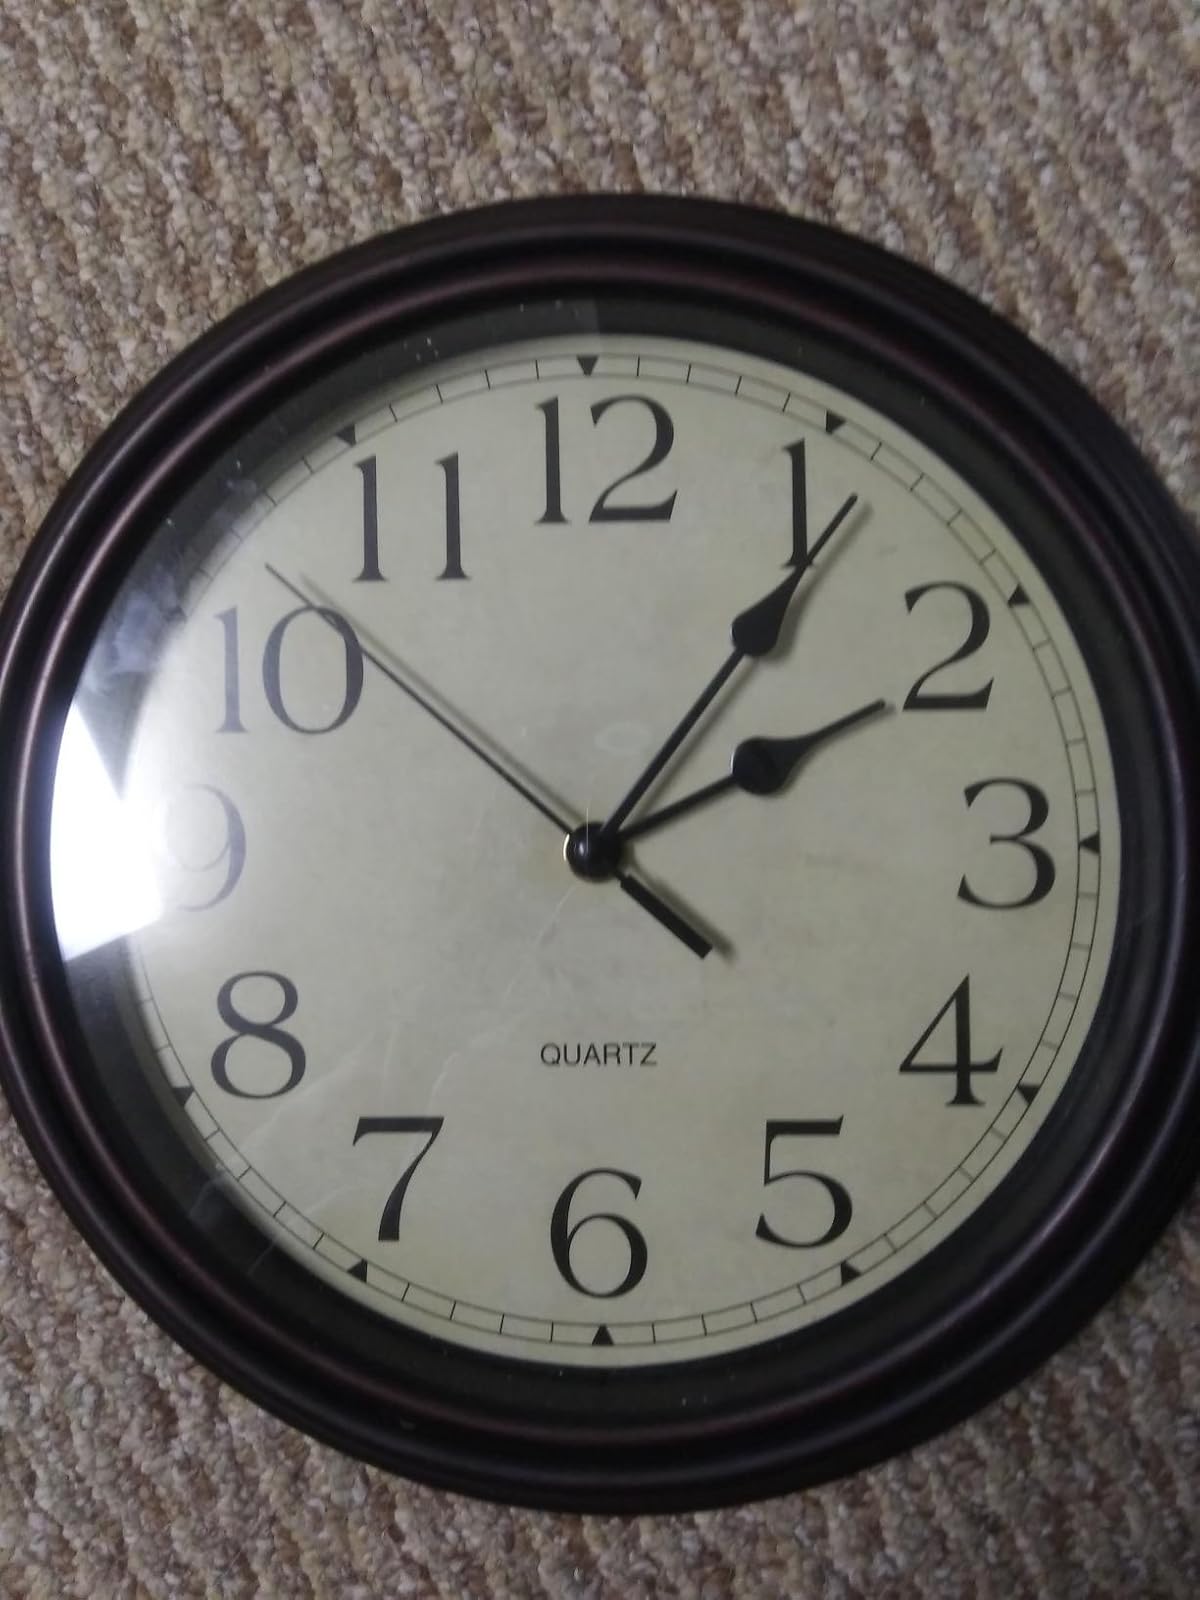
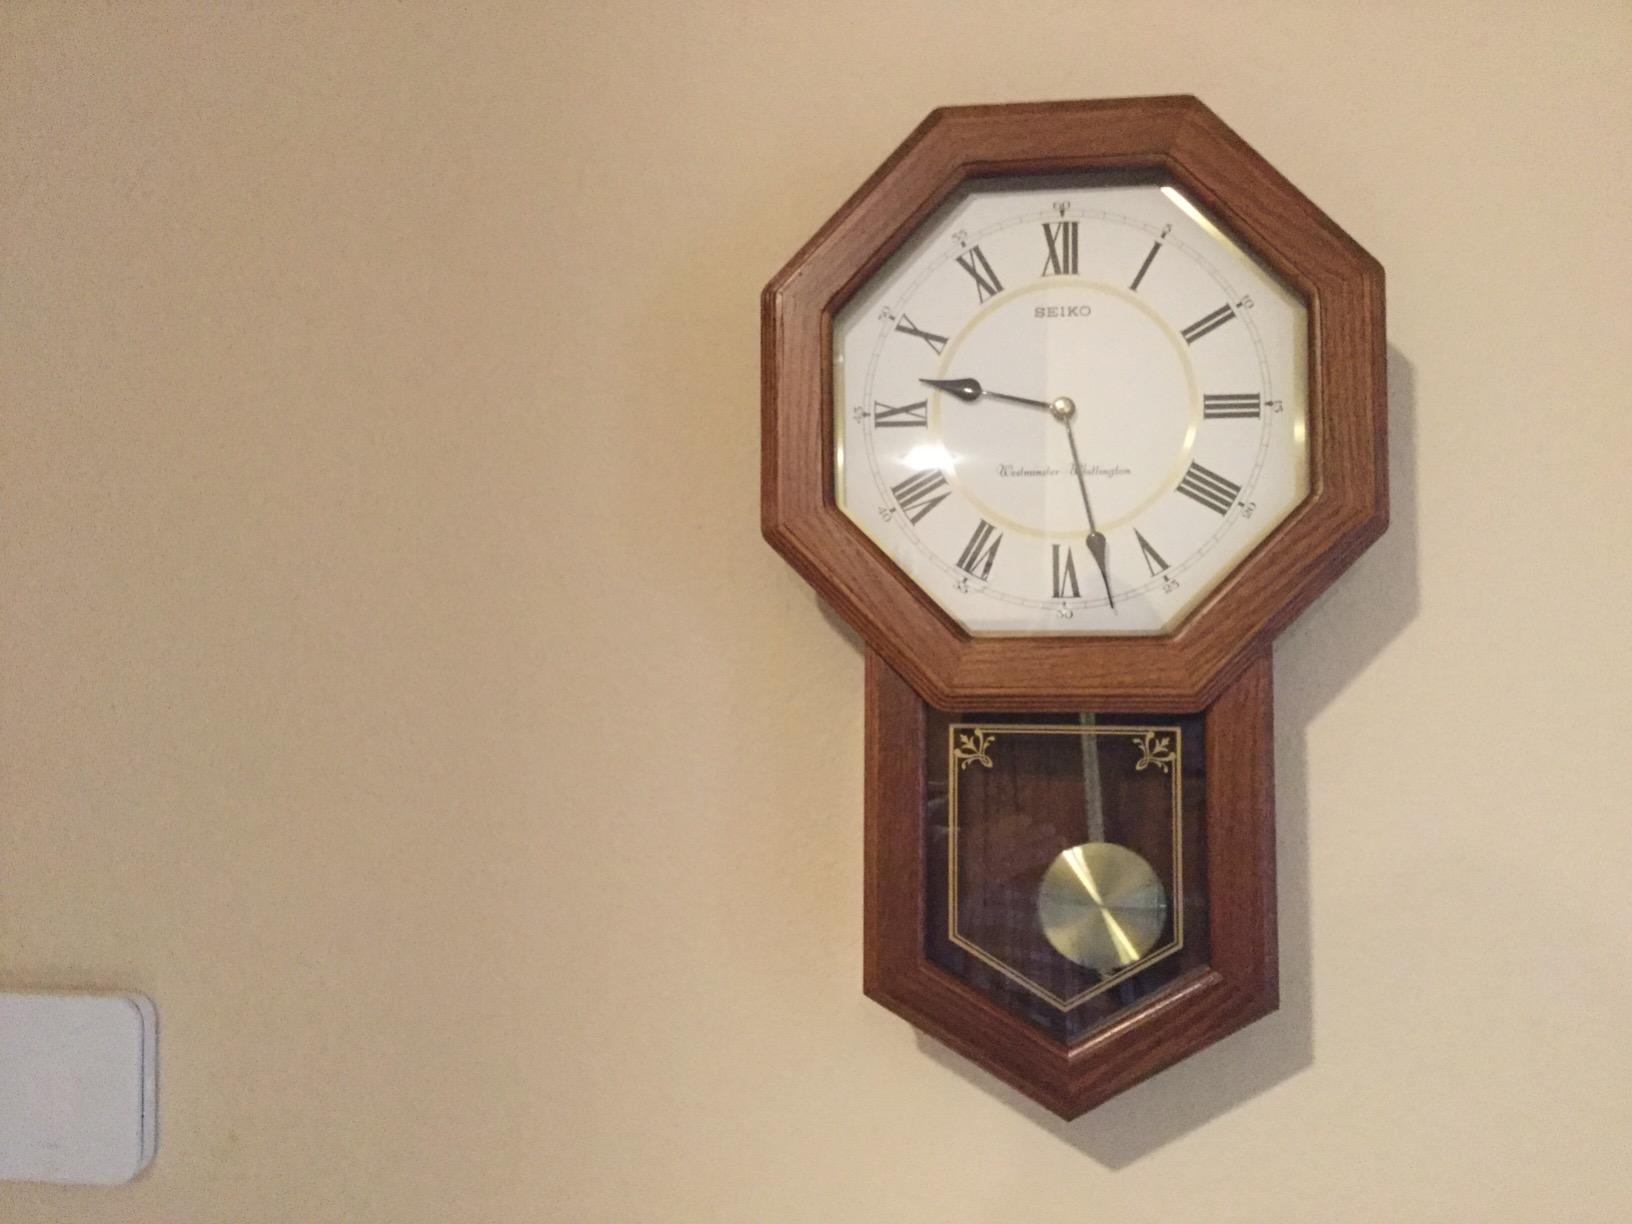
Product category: clock
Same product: no